Morchella snyderi

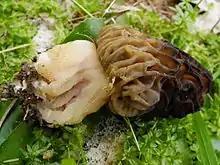
The stipe becomes pocketed (lacunose) in maturity. In this specimen, the cap ridges are tan where they were buried in the plant litter, and black where they were exposed.

The fruit bodies are high. The conical cap is high and wide at the widest point. The cap surface features pits and ridges, formed by the intersection of 16–22 primary vertical ridges and frequent shorter, secondary vertical ridges, with occasional sunken, horizontal ridges. The cap is attached to the stipe with a sinus about 2–4 mm deep and 2–4 mm wide. The ridges are smooth or very finely tomentose (covered with densely matted filaments). They are initially pale yellowish, becoming pale tan, then grayish brown in maturity, eventually darkening to nearly black when dried. They are flattened when young but sometimes become sharpened or eroded in maturity. The pits are somewhat elongated vertically (particularly when mature). They are finely tomentose, yellowish when young, becoming pale tan to pale grayish brown. Fruit bodies are often found in a transitional stage where the upper part of the cap has turned dark while the lower part remains light.